Wustermark

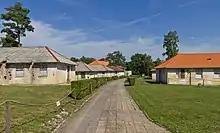
The Olympic Village in Elstal

It was established in 2002 through a merger of the five villages: Buchow-Karpzow, Elstal, Hoppenrade, Priort, and Wustermark. "Elstal" was the host of the Olympic Village at the 1936 Summer Olympics in Berlin.